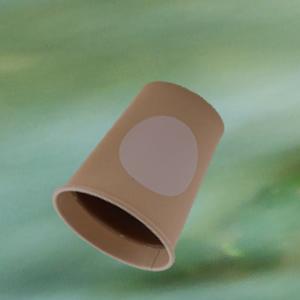
Label: cups